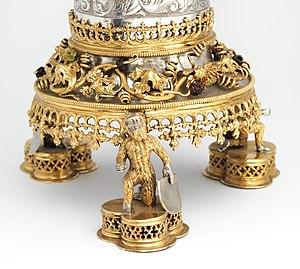
Hommes sauvages agenouillés tenant des écus
L'homme sauvage est une figure qui apparaît dans l'art et littérature dans l'Europe médiévale, aux alentours du XIIᵉ siècle. Couvert de poils et souvent armé d'un gourdin, cet être anthropomorphe représente le lien entre l'humanité et l'animalité, entre le sauvage et le civilisé. Selon Jacques Le Goff,